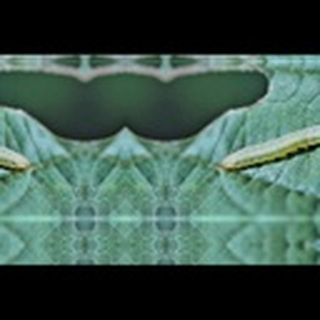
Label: cotton_army_worm